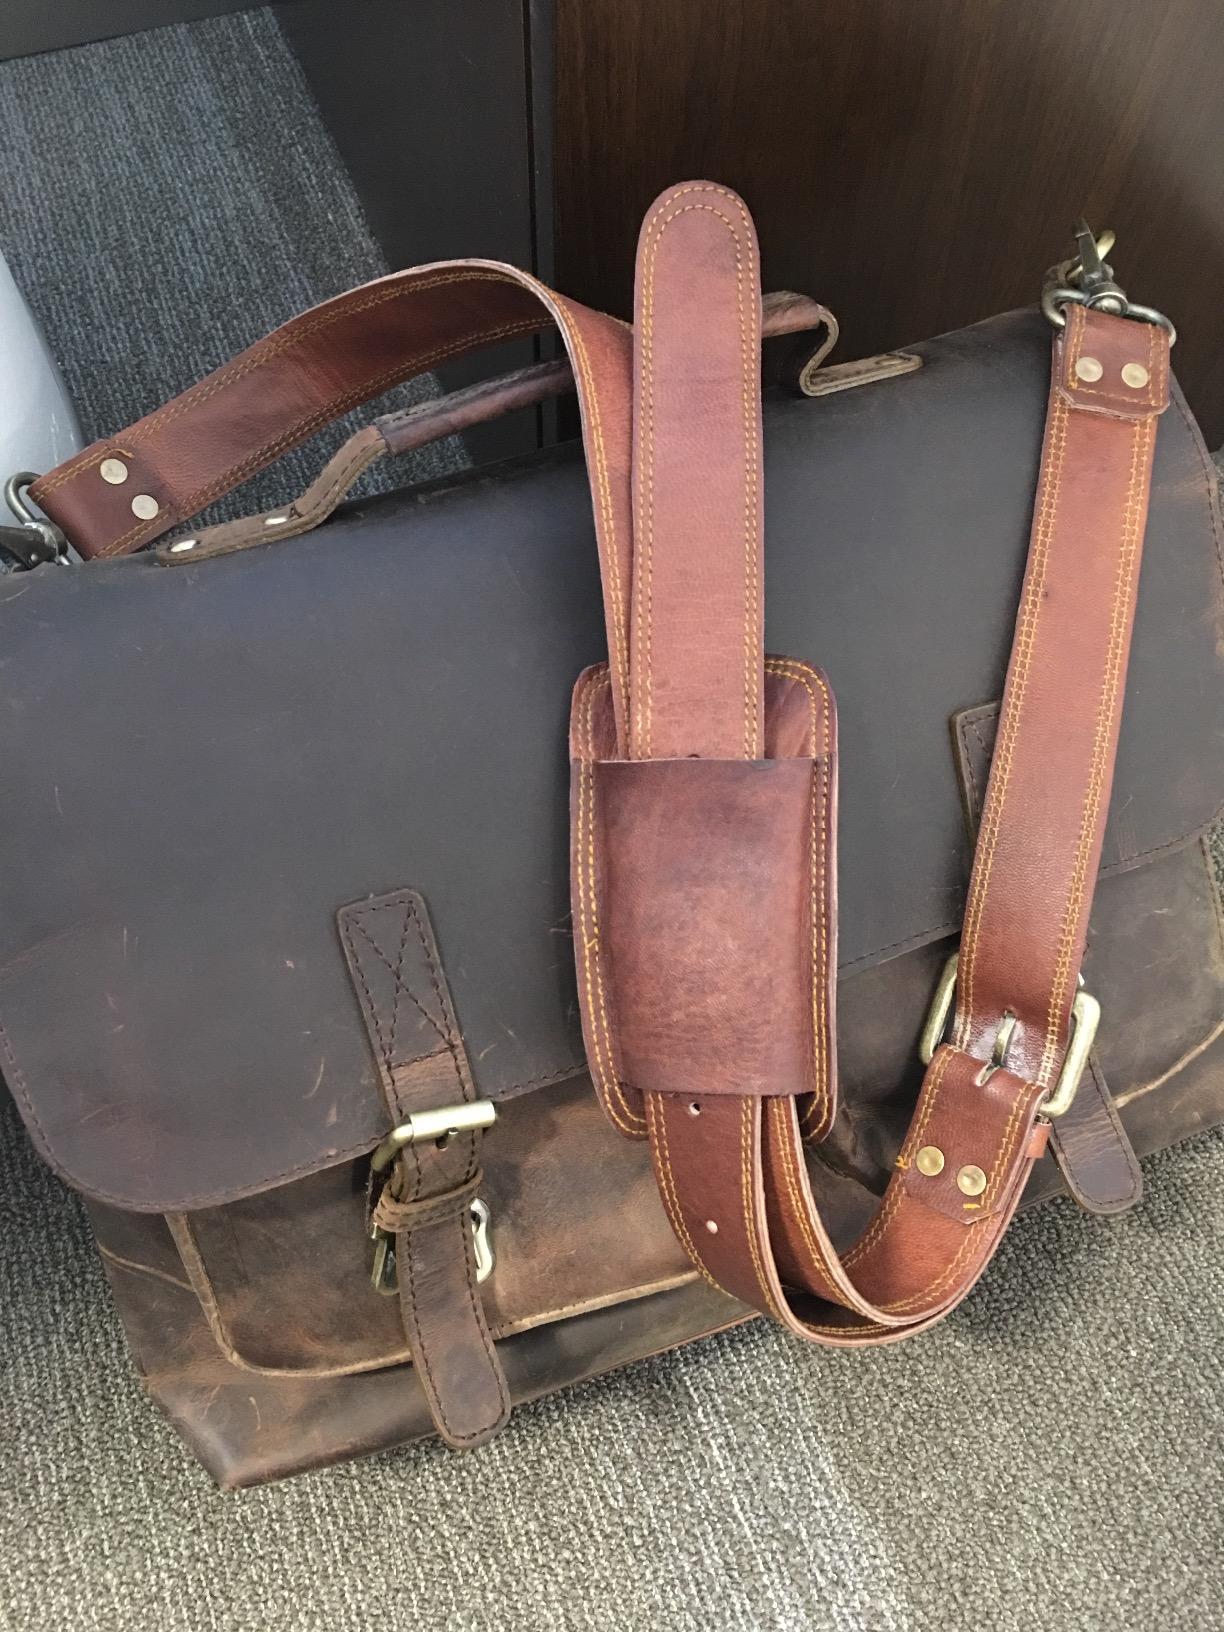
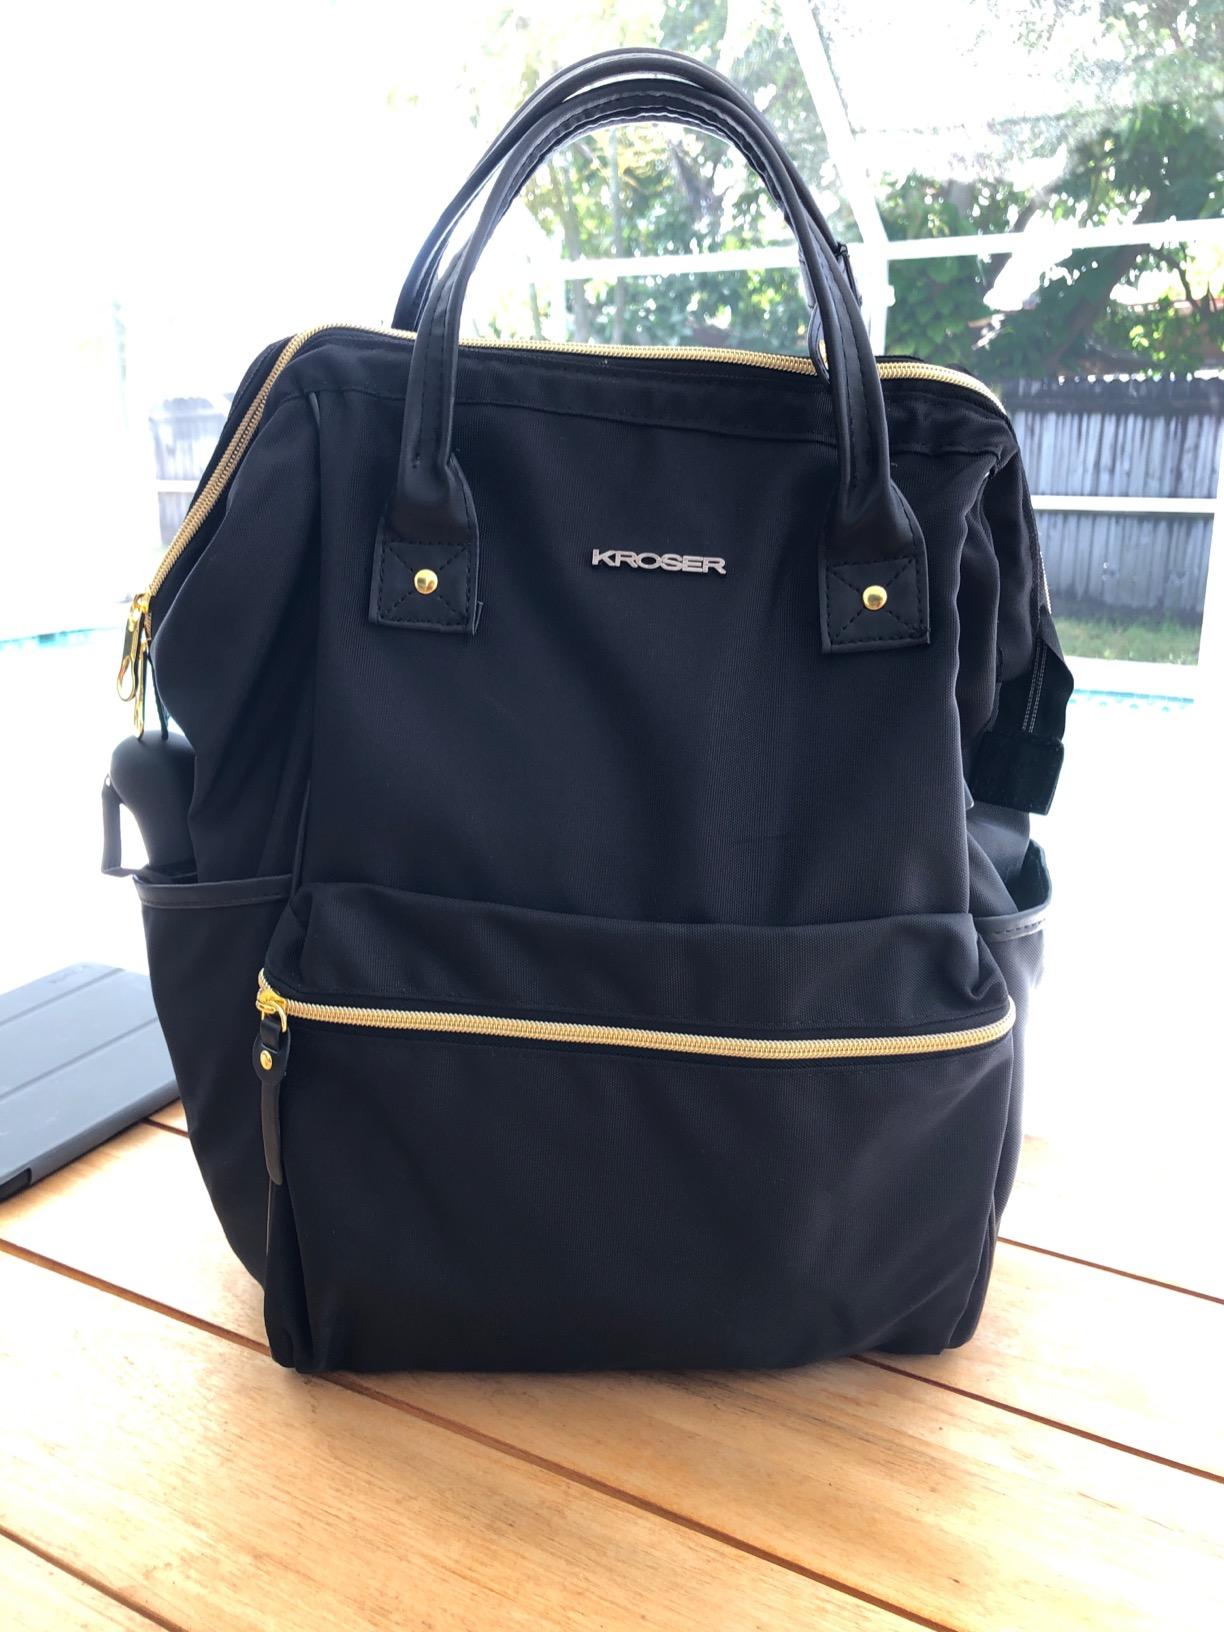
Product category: bag
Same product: no